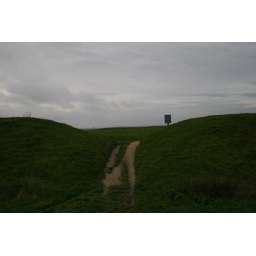
near site of uffington castle- white horse hill